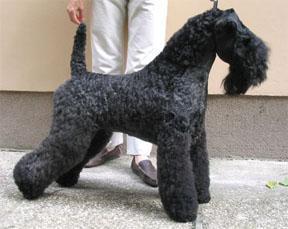
Kerry_blue_terrier